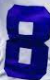
Number: 8